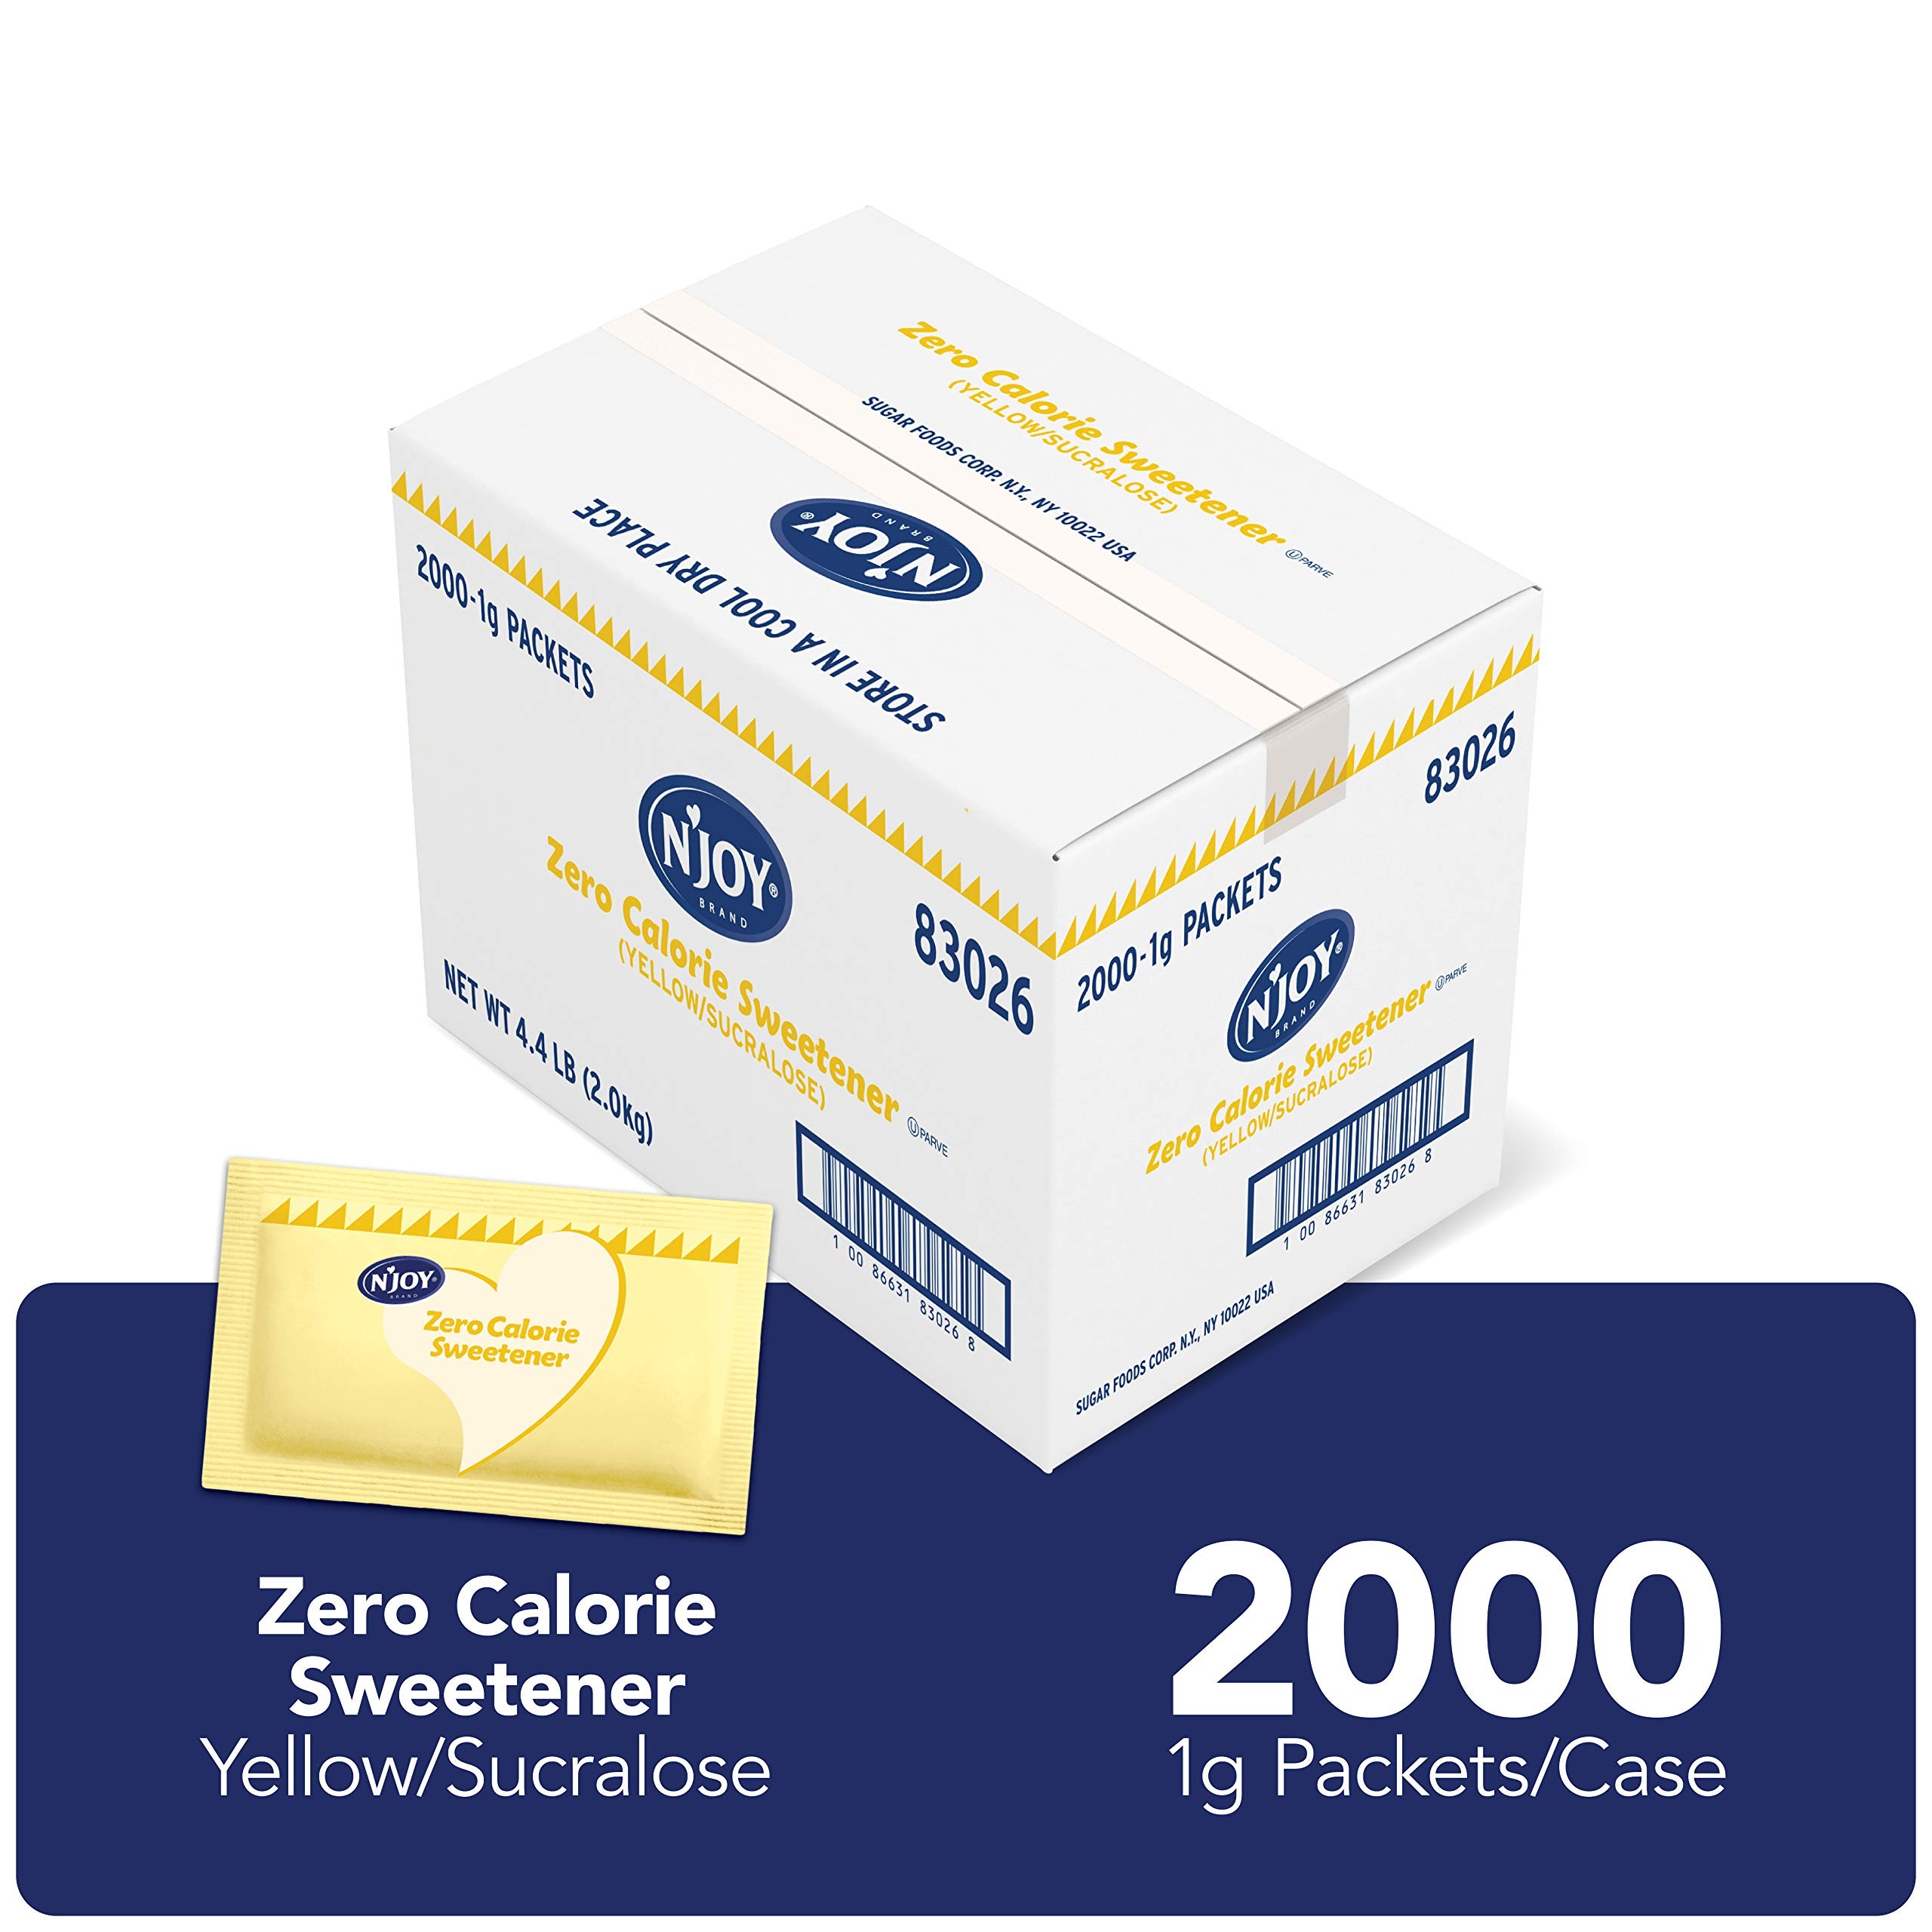
Item Name: N'Joy Zero Calorie Sweetener | Yellow Sucralose Packets | 2000 Count | Kosher | Gluten Free and Sodium Free
Bullet Point 1: N'Joy zero calorie sweeteners are available in the four most popular flavor profiles: Pink, Blue, Yellow and Green. This yellow sucralose comes in 2000 individual count
Bullet Point 2: The yellow sucralose is satisfying the wide array of consumer taste preferences and simplifying your sweetener offering with a uniform product line-up
Bullet Point 3: Yellow: the best selling flavor profile; made from sucralose… the same sweetener ingredient as splenda
Bullet Point 4: N’Joy sweeteners are Kosher certified, Gluten Free and Sodium Free. Each packet has the sweetness of 2 teaspoons of sugar
Bullet Point 5: Zero Calories per serving suggestion
Value: 2000.0
Unit: Count

Price: 53.62